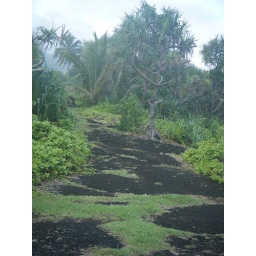
lava stones in the grass Kahanu Gardens